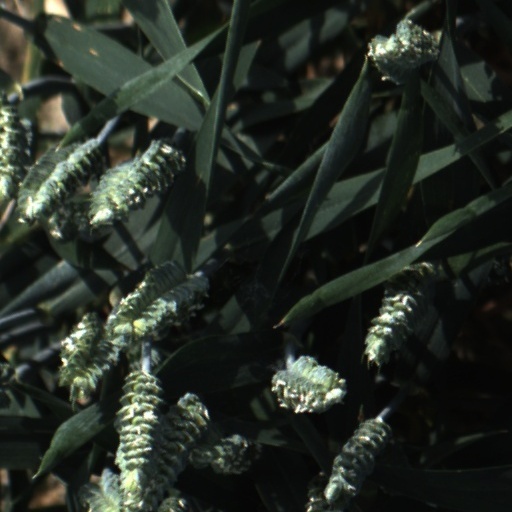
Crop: wheat